Sonic After the Sequel

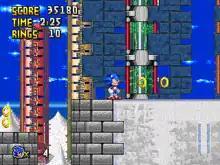
A blue cartoon hedgehog stands on top of a stone building in an industrial complex with mountains of sugar in the background and sugar partially covering the surrounding building.

"Sonic After the Sequel" is a 2D platformer in the style of the "Sonic" games for the Sega Genesis. As such, it lets the player control either the blue hedgehog Sonic or his orange fox friend Tails. Both characters can move left and right with the arrow keys and jump with the "Z" key; Tails can also fly to reach areas Sonic cannot. The game takes place in seven levels, known as zones, each divided into three acts followed by a boss fight with Doctor Eggman. These zones are designed for fast-paced gameplay, featuring typical "Sonic" obstacles such as bottomless pits and vertical loops. The zones are based on various themes, including haunted houses, cities, magma caverns, winter theme parks, and sugar processing plants.